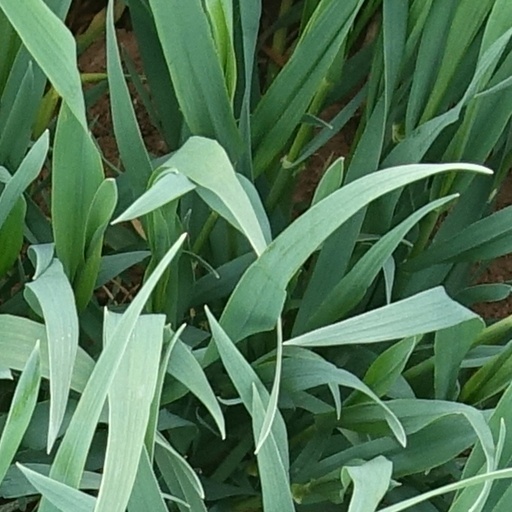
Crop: wheat